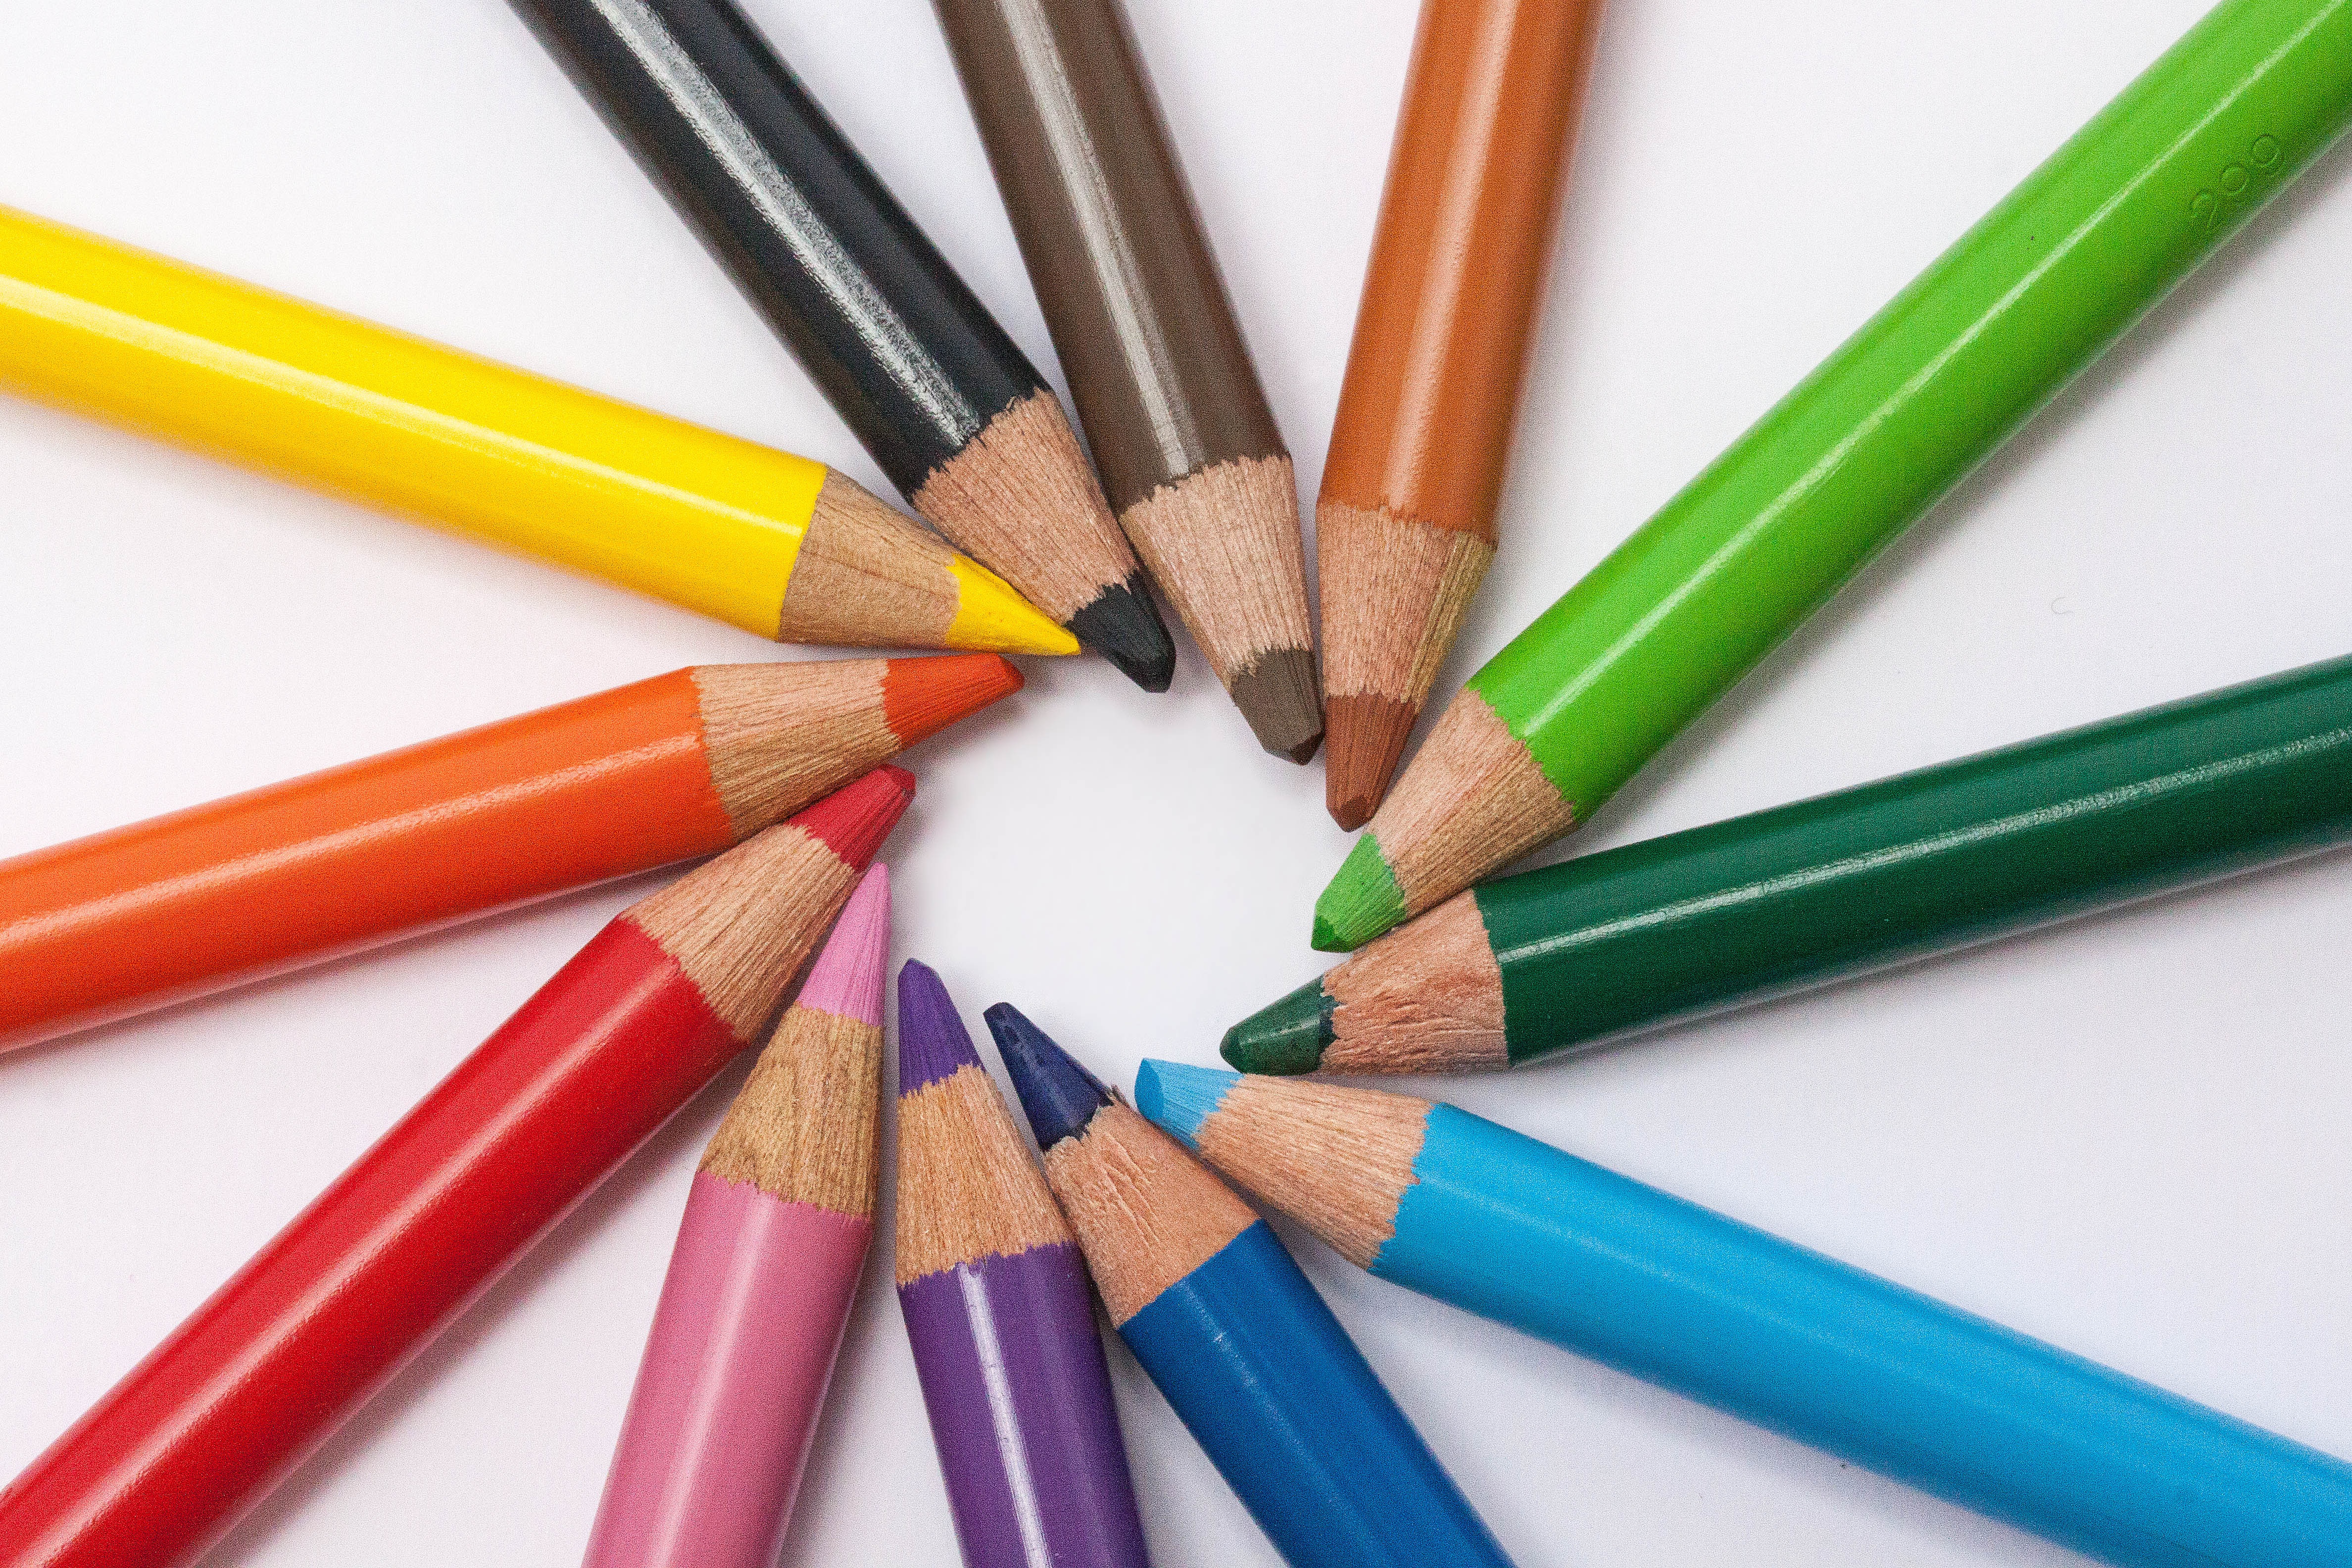
desk, pencil, creative, colourful, color, paint, colorful, circle, colors, drawing, creativity, pens, colours, school, pencils, crayons, ball pen, cue stick